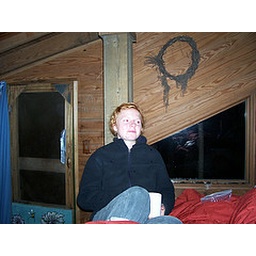
emma in our tree house at the hostel